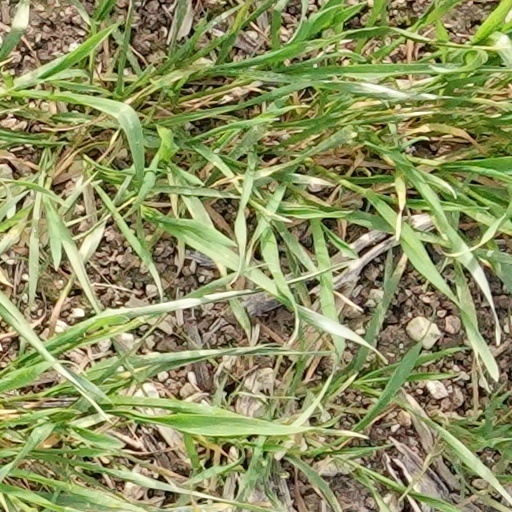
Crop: wheat